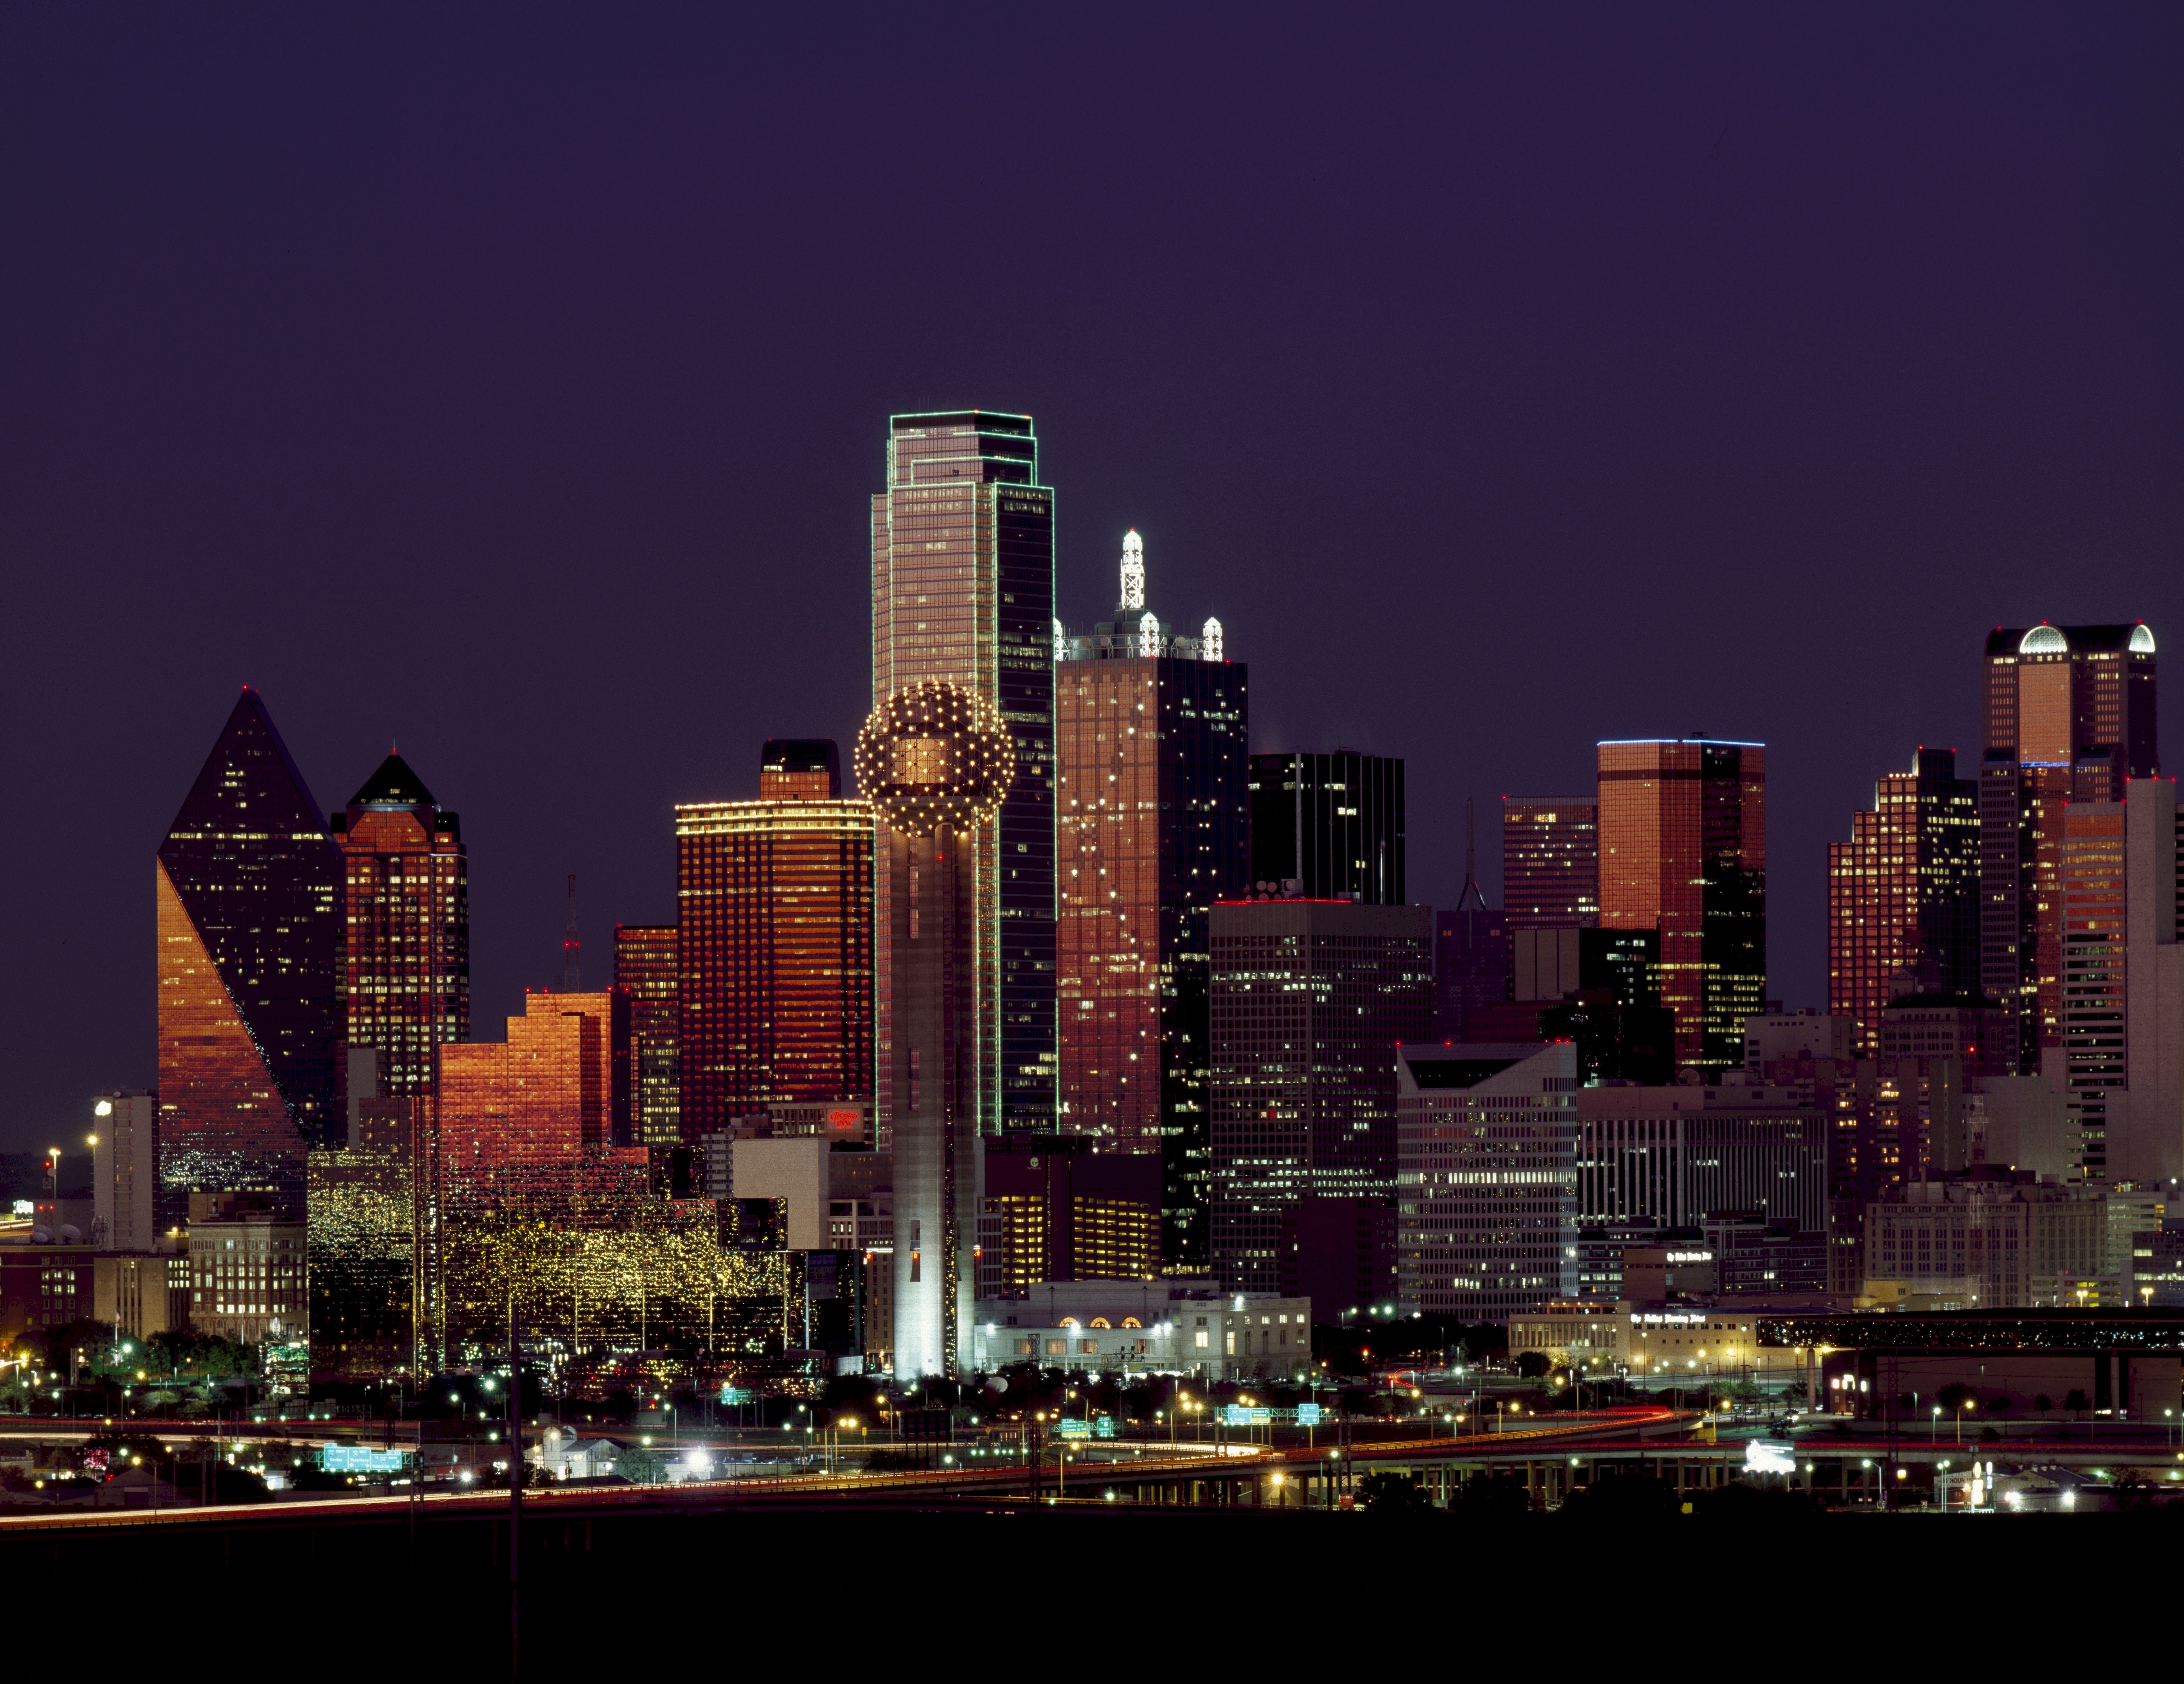
horizon, architecture, skyline, night, city, skyscraper, urban, cityscape, downtown, dusk, evening, metropolitan, tower block, lights, skyscrapers, buildings, texas, dallas, metropolis, high rises, urban area, residential area, geographical feature, human settlement, metropolitan area